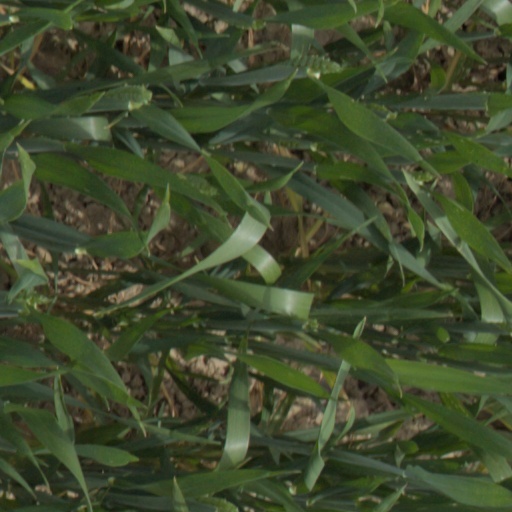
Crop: wheat